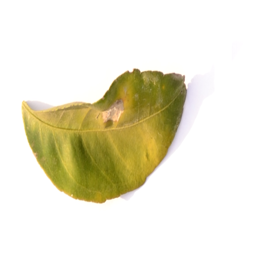
Plant part: leaf
Disease: black_spot